Economy of Scotland in the early modern period

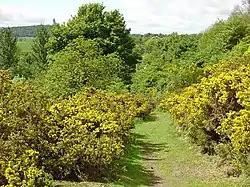
A section of drover's road at Cotkerse near Blairlogie, Scotland

The late sixteenth century was an era of economic distress, probably exacerbated by increasing taxation and the devaluation of the currency. In 1582 a pound of silver produced 640 shillings, but in 1601 it was 960 and the exchange rate with England was £6 Scots to £1 sterling in 1565, but by 1601 it had fallen to £12. Wages rose rapidly, by between four or five times between 1560 and the end of the century, but failed to keep pace with inflation. This situation was punctuated by frequent harvest failures, with almost half the years in the second half of the sixteenth century seeing local or national scarcity, necessitating the shipping of large quantities of grain from the Baltic, referred to as Scotland's "emergency granary". This was particularly from Poland through the port of Danzig, but later Königsberg and Riga, shipping Russian grain, and Swedish ports, would become important. The trade was so important that Scottish colonies were established in these ports. Distress was exacerbated by outbreaks of plague, with major epidemics in the periods 1584–88 and 1597–1609.